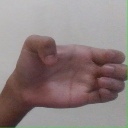
अक्षर: ख